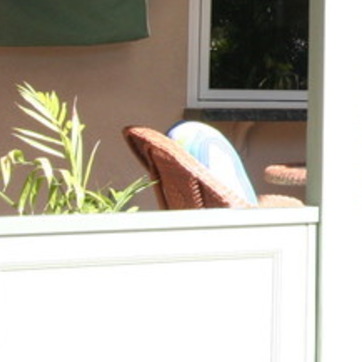
Material: other